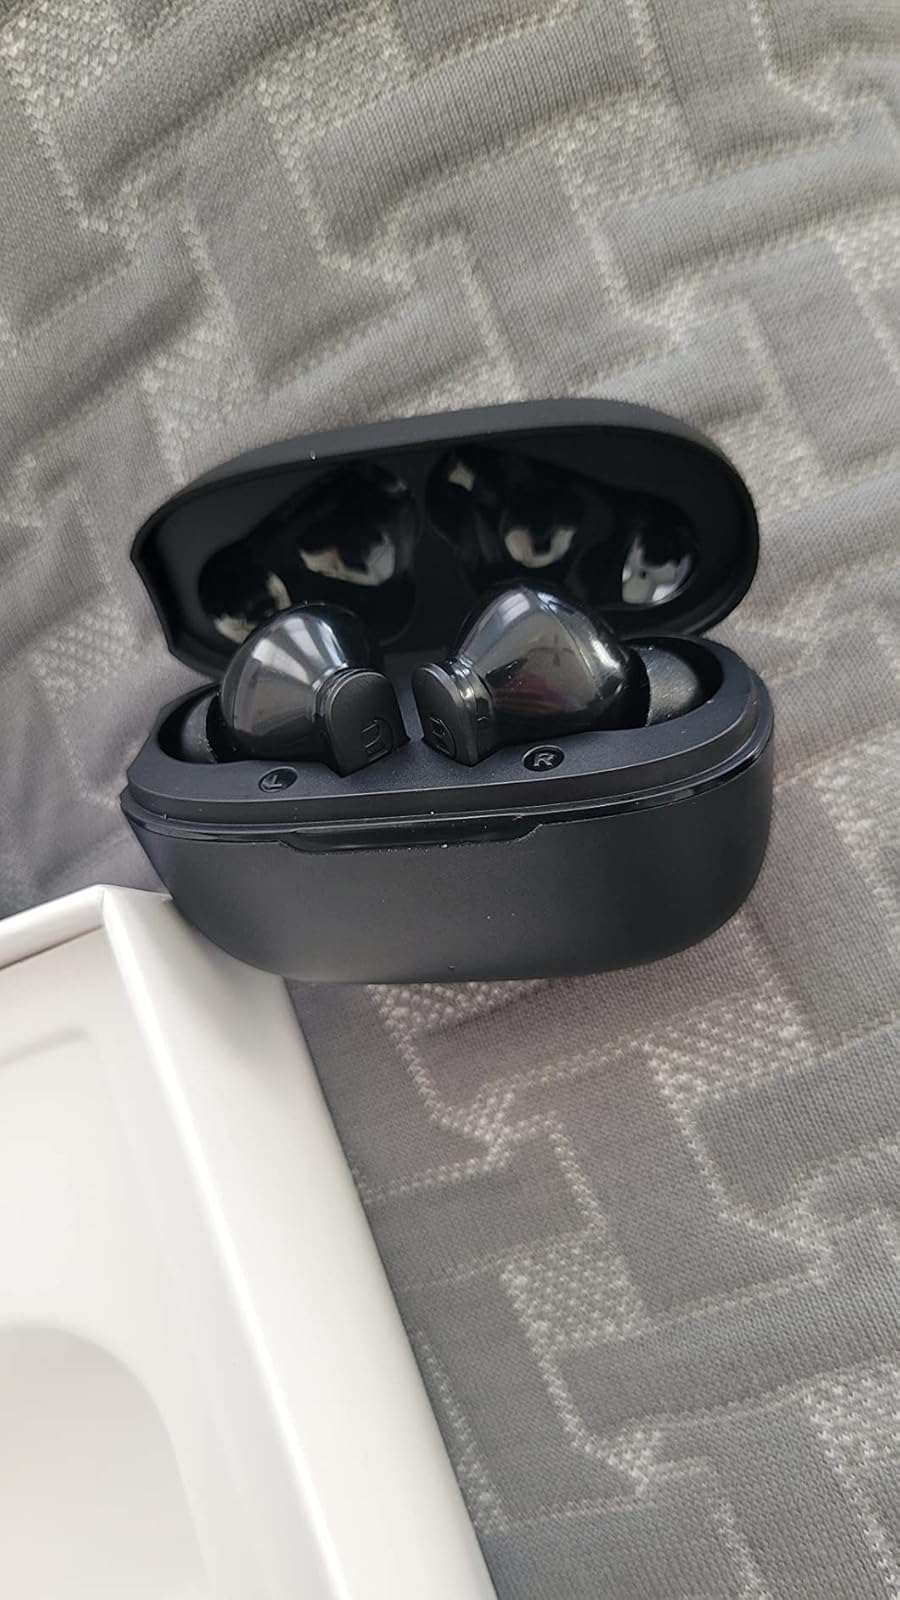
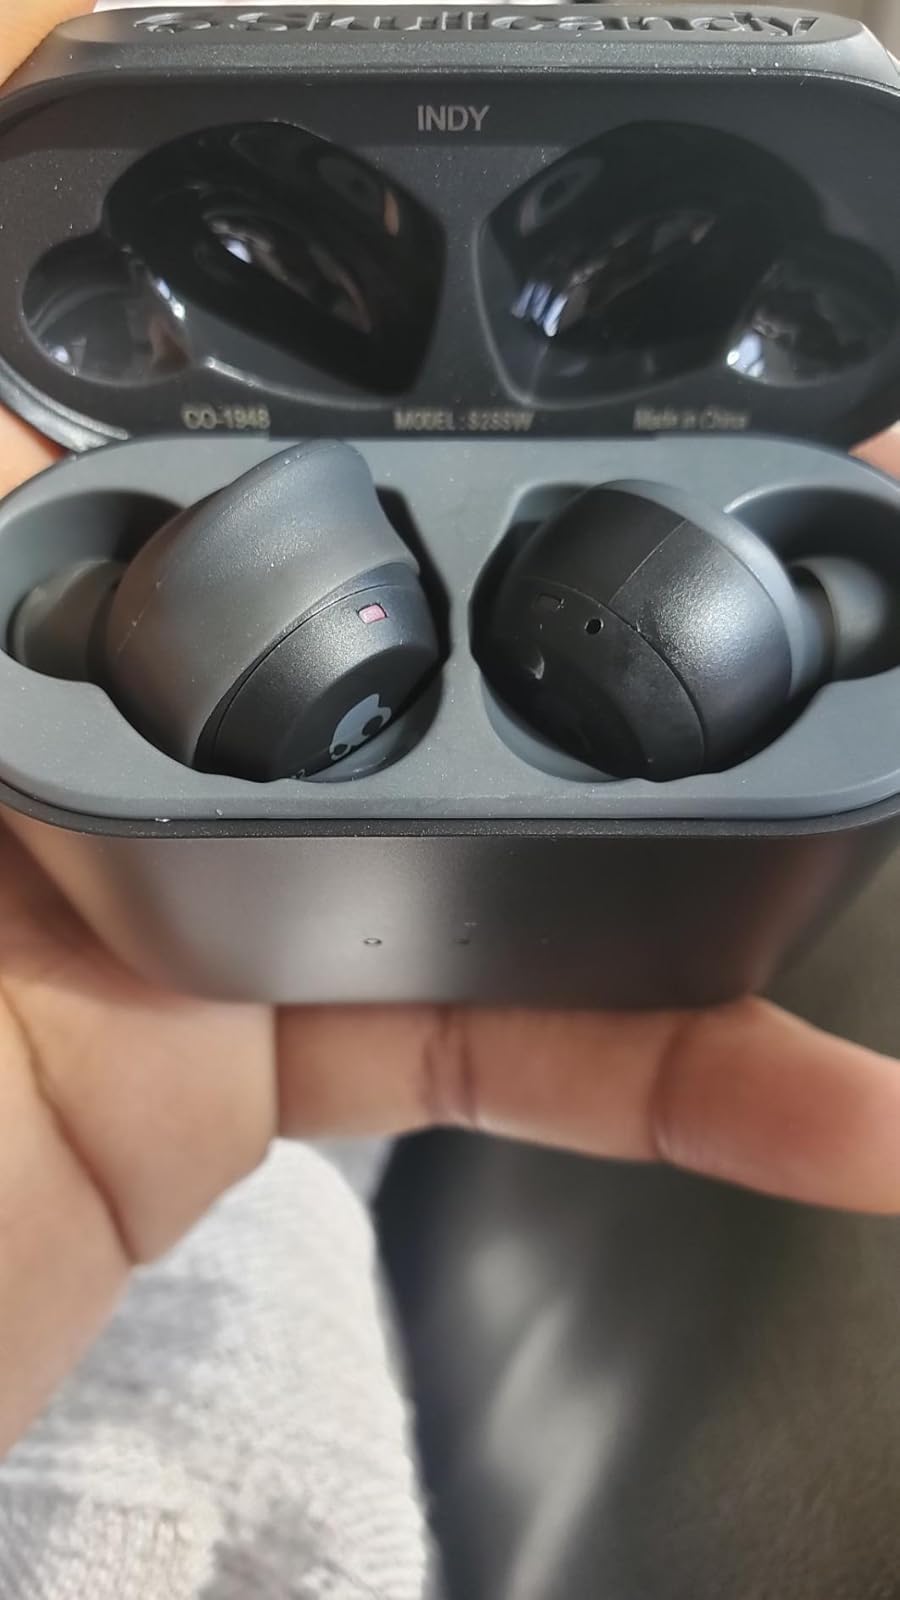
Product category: earbuds
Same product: no